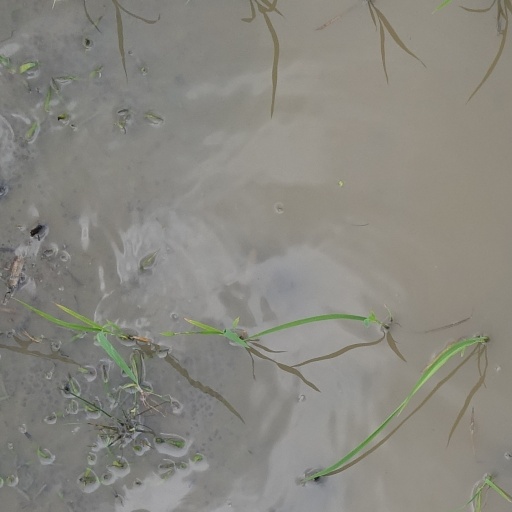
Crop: rice